Nancy Olson

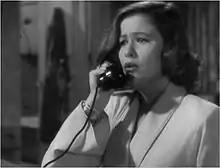
Olson in "Sunset Boulevard" (1950)

Nancy Ann Olson (born July 14, 1928) is an American retired actress. She was nominated for an Academy Award for Best Supporting Actress for her role in "Sunset Boulevard" (1950). She co-starred with William Holden in four films, and later appeared in "The Absent-Minded Professor" (1961) and its sequel, "Son of Flubber" (1963), as well as the disaster film "Airport 1975" (1974). Olson retired from acting in the mid-1980s, although she has made a few rare returns, most recently in 2014.